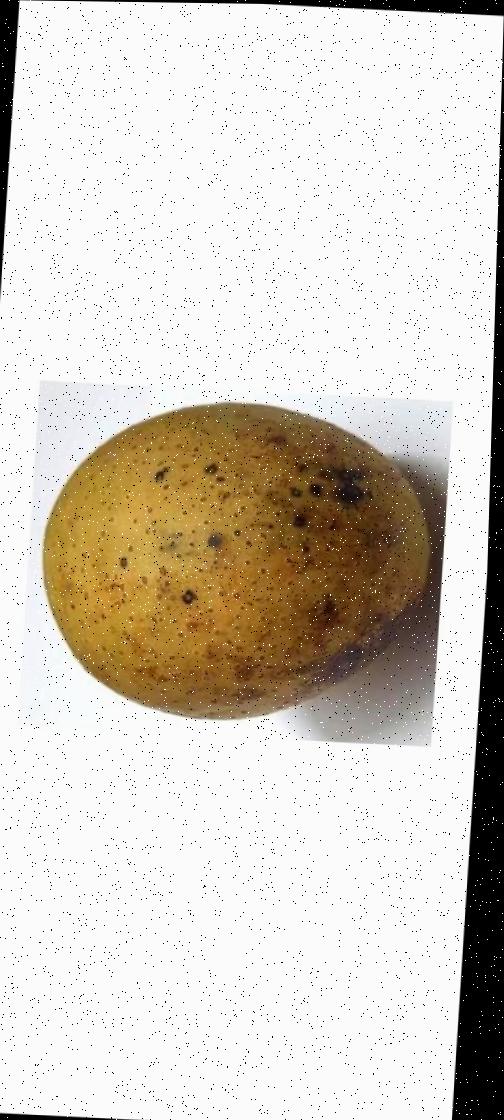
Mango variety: Gourmoti